Ski resort

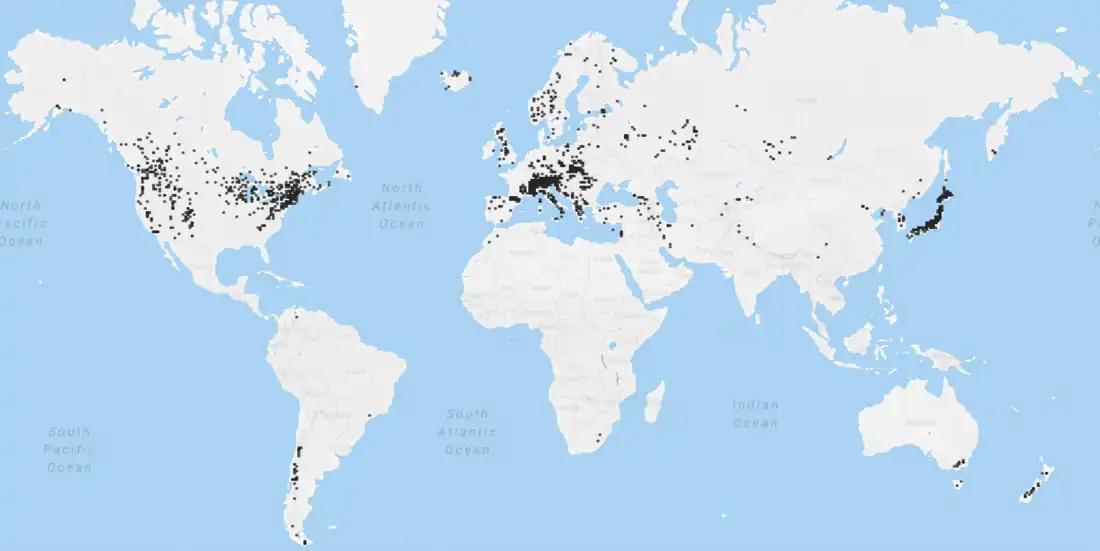

Ski resorts are located in both hemispheres, on all continents except Antarctica. They typically are located on mountains, as they require a large slope. They also need to receive sufficient snow (at least in combination with artificial snowmaking, unless the resort uses dry ski slopes).